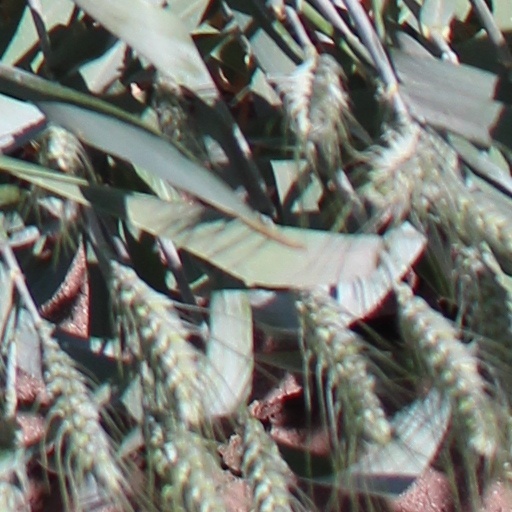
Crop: wheat